Atmospheric optics

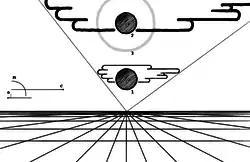
Comparison between the relative sizes of the Moon and a cloud at different points in the sky

In the "Book of Optics" (1011–22 AD), Ibn al-Haytham argued that vision occurs in the brain, and that personal experience has an effect on what people see and how they see, and that vision and perception are subjective. Arguing against Ptolemy's refraction theory for why people perceive the Sun and Moon larger at the horizon than when they are higher in the sky, he redefined the problem in terms of perceived, rather than real, enlargement. He said that judging the distance of an object depends on there being an uninterrupted sequence of intervening bodies between the object and the observer. Critically, Ibn al-Haytham said that judging the size of an object depends on its judged distance: an object that appears near appears smaller than an object having the same image size on the retina that appears far. With the overhead Moon, there is no uninterrupted sequence of intervening bodies. Hence it appears far and small. With a horizon Moon, there is an uninterrupted sequence of intervening bodies: all the objects between the observer and the horizon, so the Moon appears far and large. Through works by Roger Bacon, John Pecham, and Witelo based on Ibn al-Haytham's explanation, the Moon illusion gradually came to be accepted as a psychological phenomenon, with Ptolemy's theory being rejected in the 17th century.